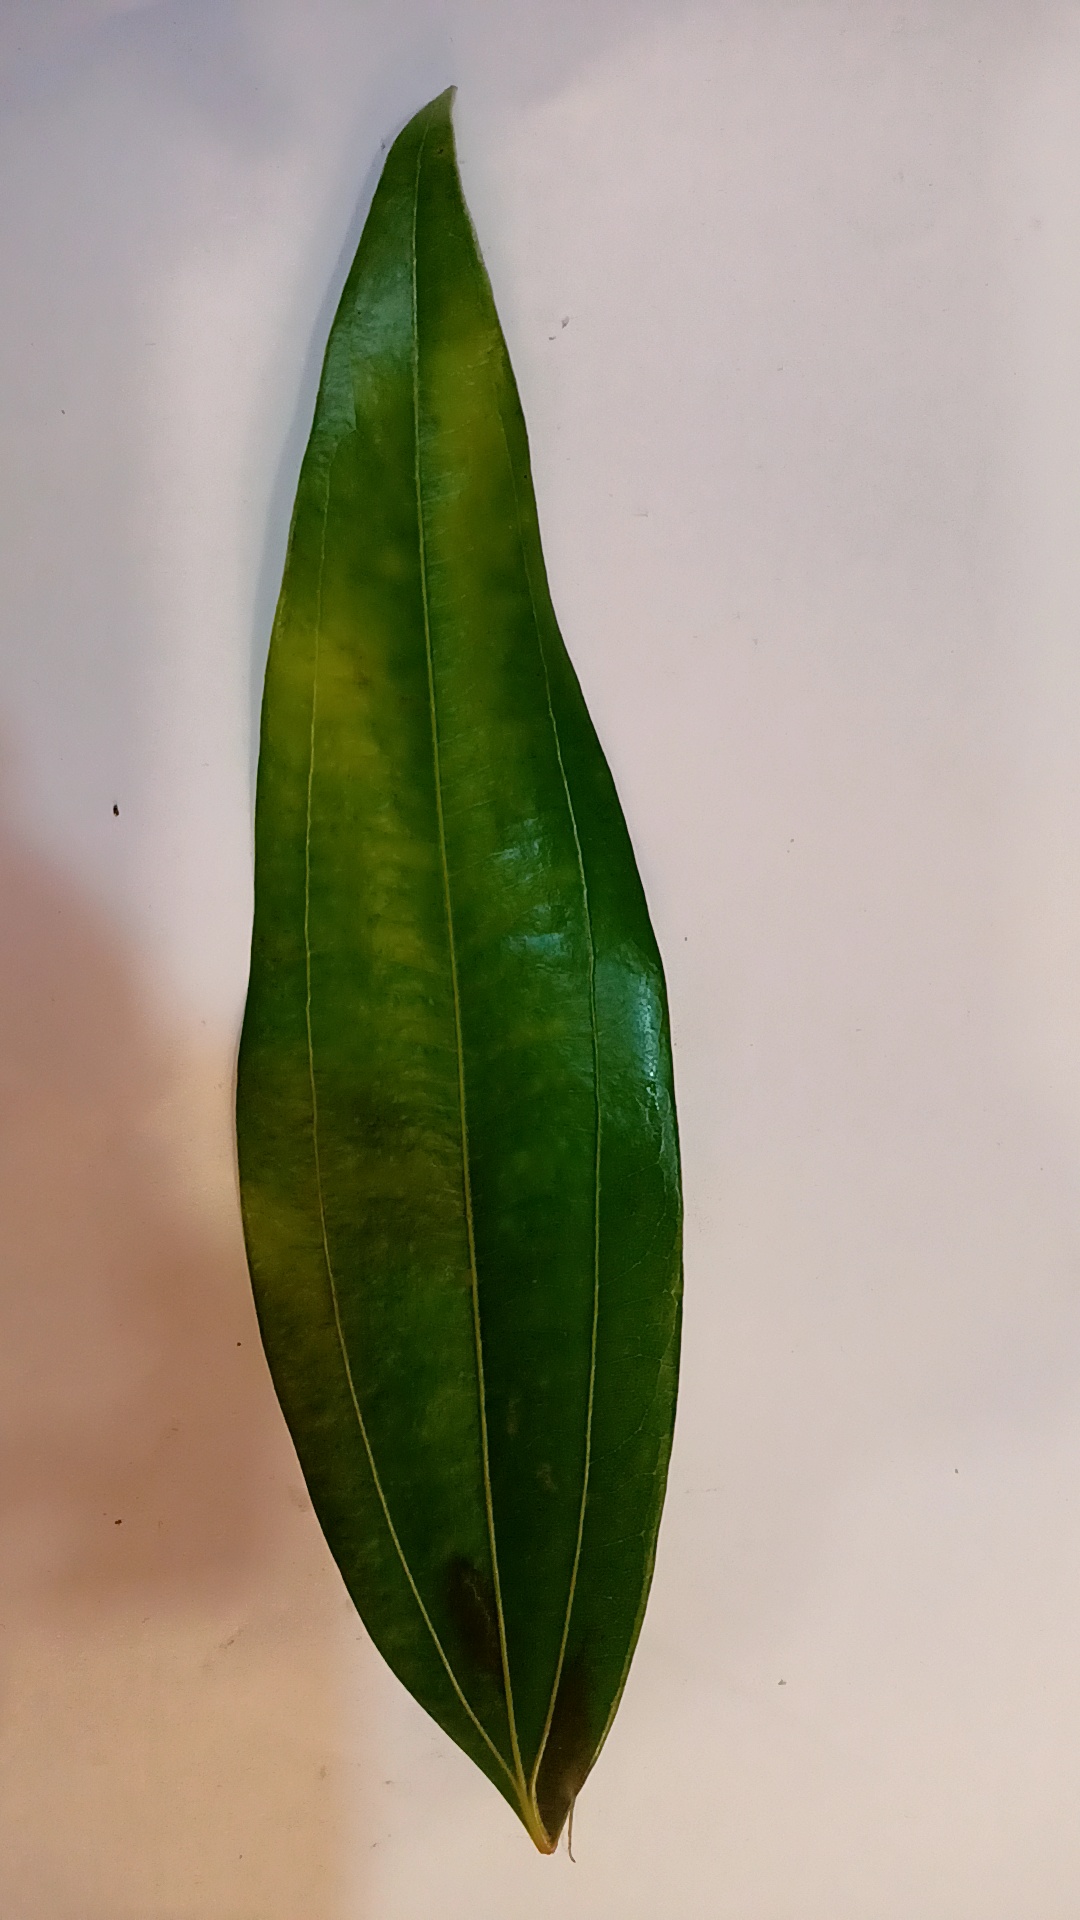
Label: Healthy